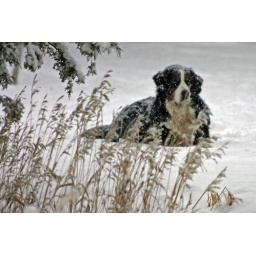
Bernese mountain dog in snowstorm